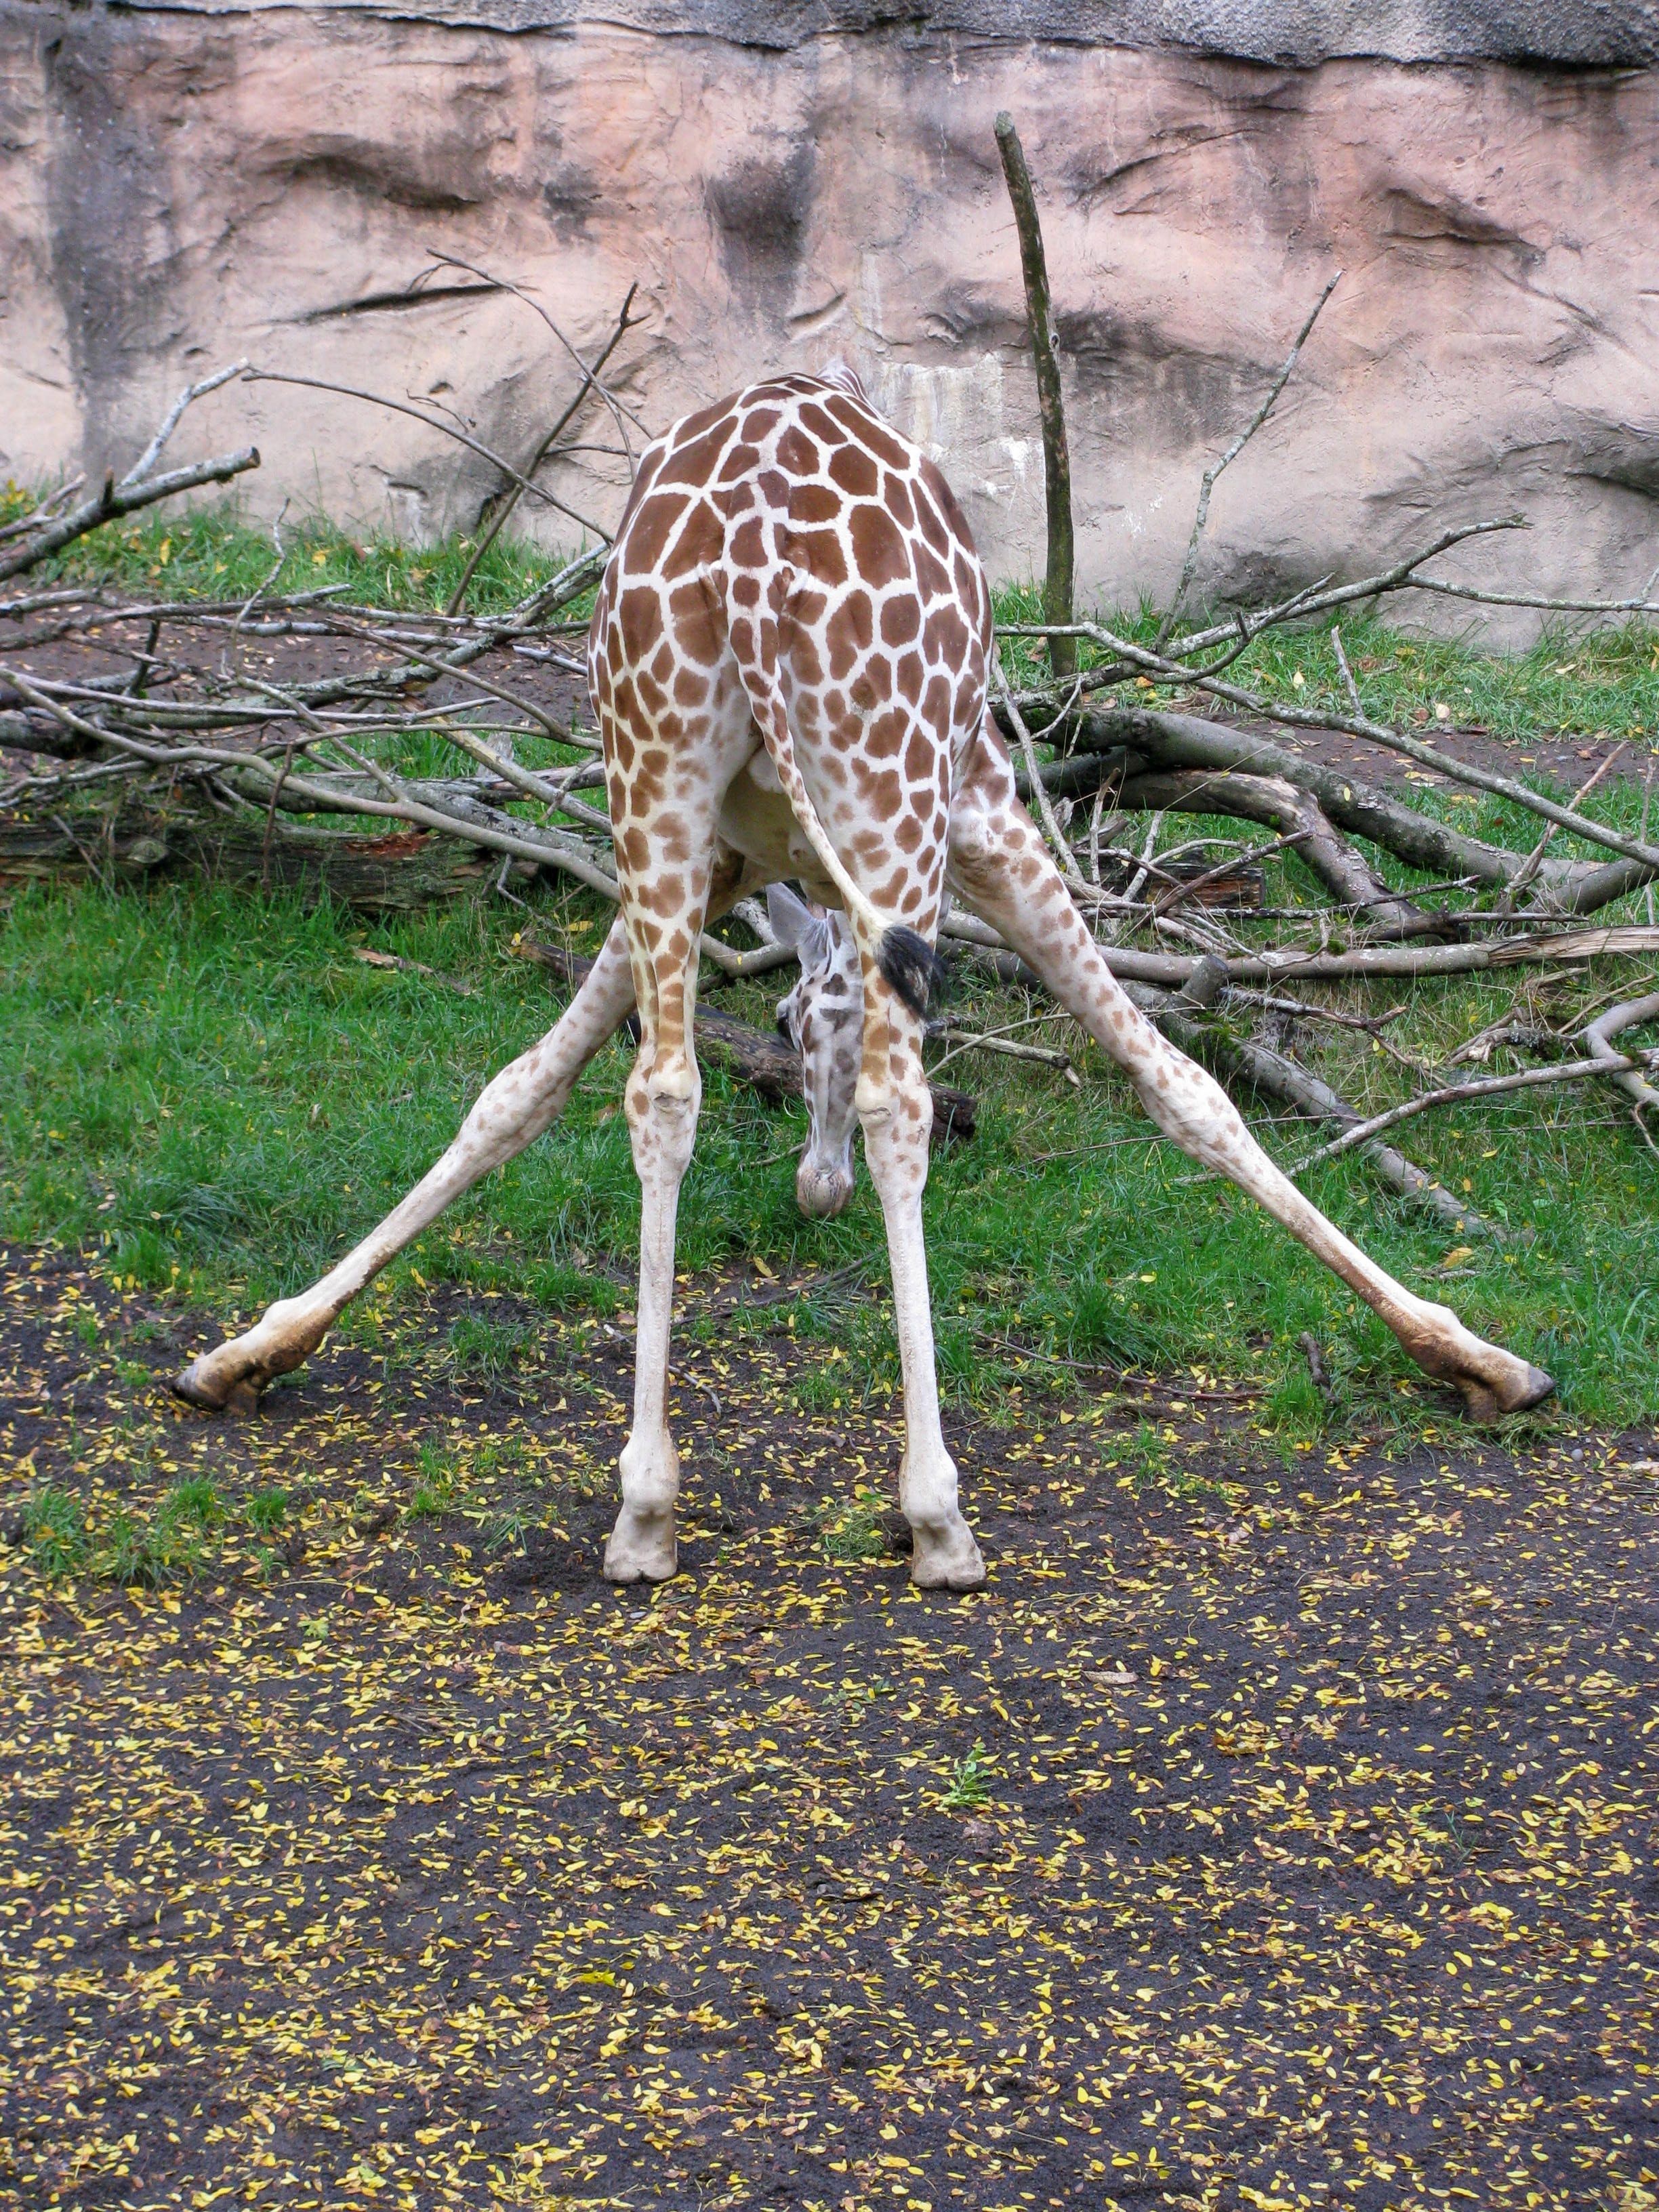
nature, animal, wildlife, zoo, pattern, young, brown, mammal, fauna, giraffe, feeding, eating, neck, spots, tall, vertebrate, funny, portland, giraffidae